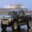
Label: pickup_truck